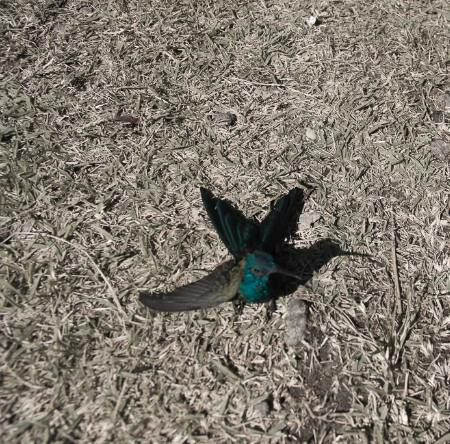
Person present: No